Fire engine

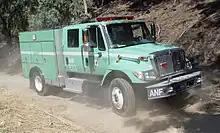
An International wildland fire engine used by the United States Forest Service

A platform truck carries an aerial work platform, also known as a basket or bucket, on the end of a ladder or boom. These platforms can provide a secure place from which a firefighter can operate. Many platforms also allow for rescues to be performed and are outfitted with tie down clips and rappelling arms.